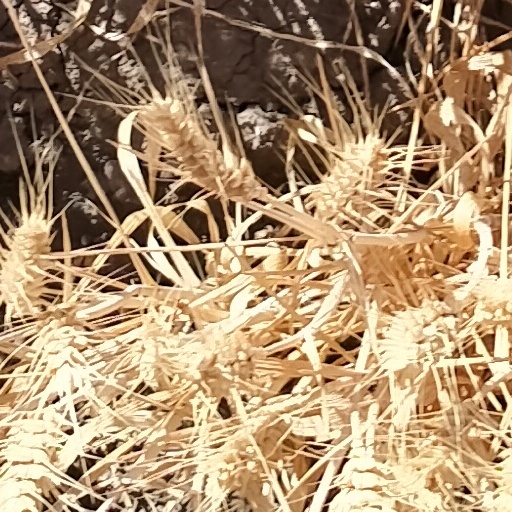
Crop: wheat